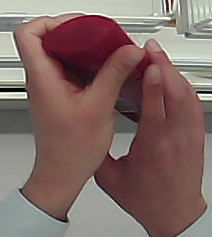
Product: loreal_shampoo